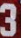
Number: 3